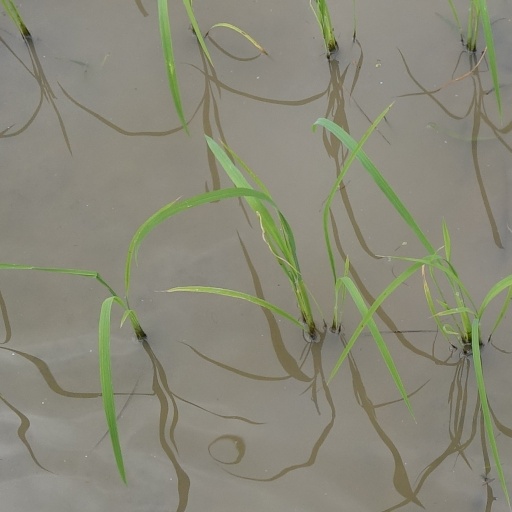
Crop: rice